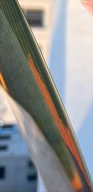
Label: Manganese Deficiency